Lambert's Point Knitting Mill

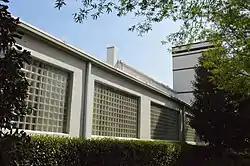
Front of the mill

Lambert's Point Knitting Mill, also known as The Knitting Mill and Old Dominion Paper Company, is a historic mill building located at Norfolk, Virginia. It was built in 1895, and consists of the central two-story original mill building highlighted by a tall four-story tower. It was augmented in the 1950s by a one-story addition on the south elevation, and by additional one-story additions on the north and west sides of the building. The masonry structure is clad with smooth-finished concrete stucco.